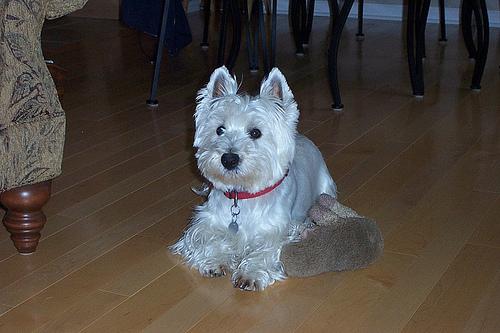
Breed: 209-n000040-West_Highland_white_terrier